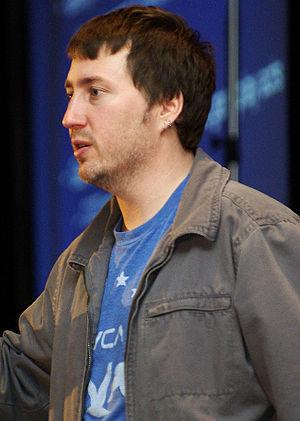
Harvey Smith au Sommet international du jeu de Montréal en 2007.
Harvey Smith est un concepteur américain de jeu vidéo spécialisé dans les environnements immersifs, connu pour avoir travaillé, entre autres, sur Deus Ex.